Tennessee

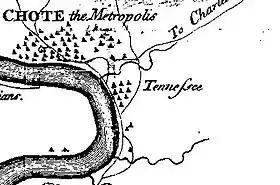
Detail of Tanasi (spelled "Tennessee") on Henry Timberlake's "Draught of the Cherokee Country"

Tennessee derives its name most directly from the Cherokee town of Tanasi (or "Tanase", in syllabary: ᏔᎾᏏ) in present-day Monroe County, Tennessee, on the Tanasi River, now known as the Little Tennessee River. In 1567, Spanish explorer Captain Juan Pardo and his party encountered a Native American village named "Tanasqui" in the area while traveling inland from modern-day South Carolina; however, it is unknown if this was the same settlement as Tanasi. The town appeared on British maps as early as 1725. Recent research suggests that the Cherokees adapted the name from the Yuchi word "Tana-tsee-dgee", meaning "brother-waters-place" or "where-the-waters-meet". The modern spelling, "Tennessee", is attributed to Governor James Glen of South Carolina, who used this spelling in his official correspondence during the 1750s. In 1788, North Carolina created "Tennessee County", and in 1796, a constitutional convention, organizing the new state from the Southwest Territory, adopted "Tennessee" as the state's name.